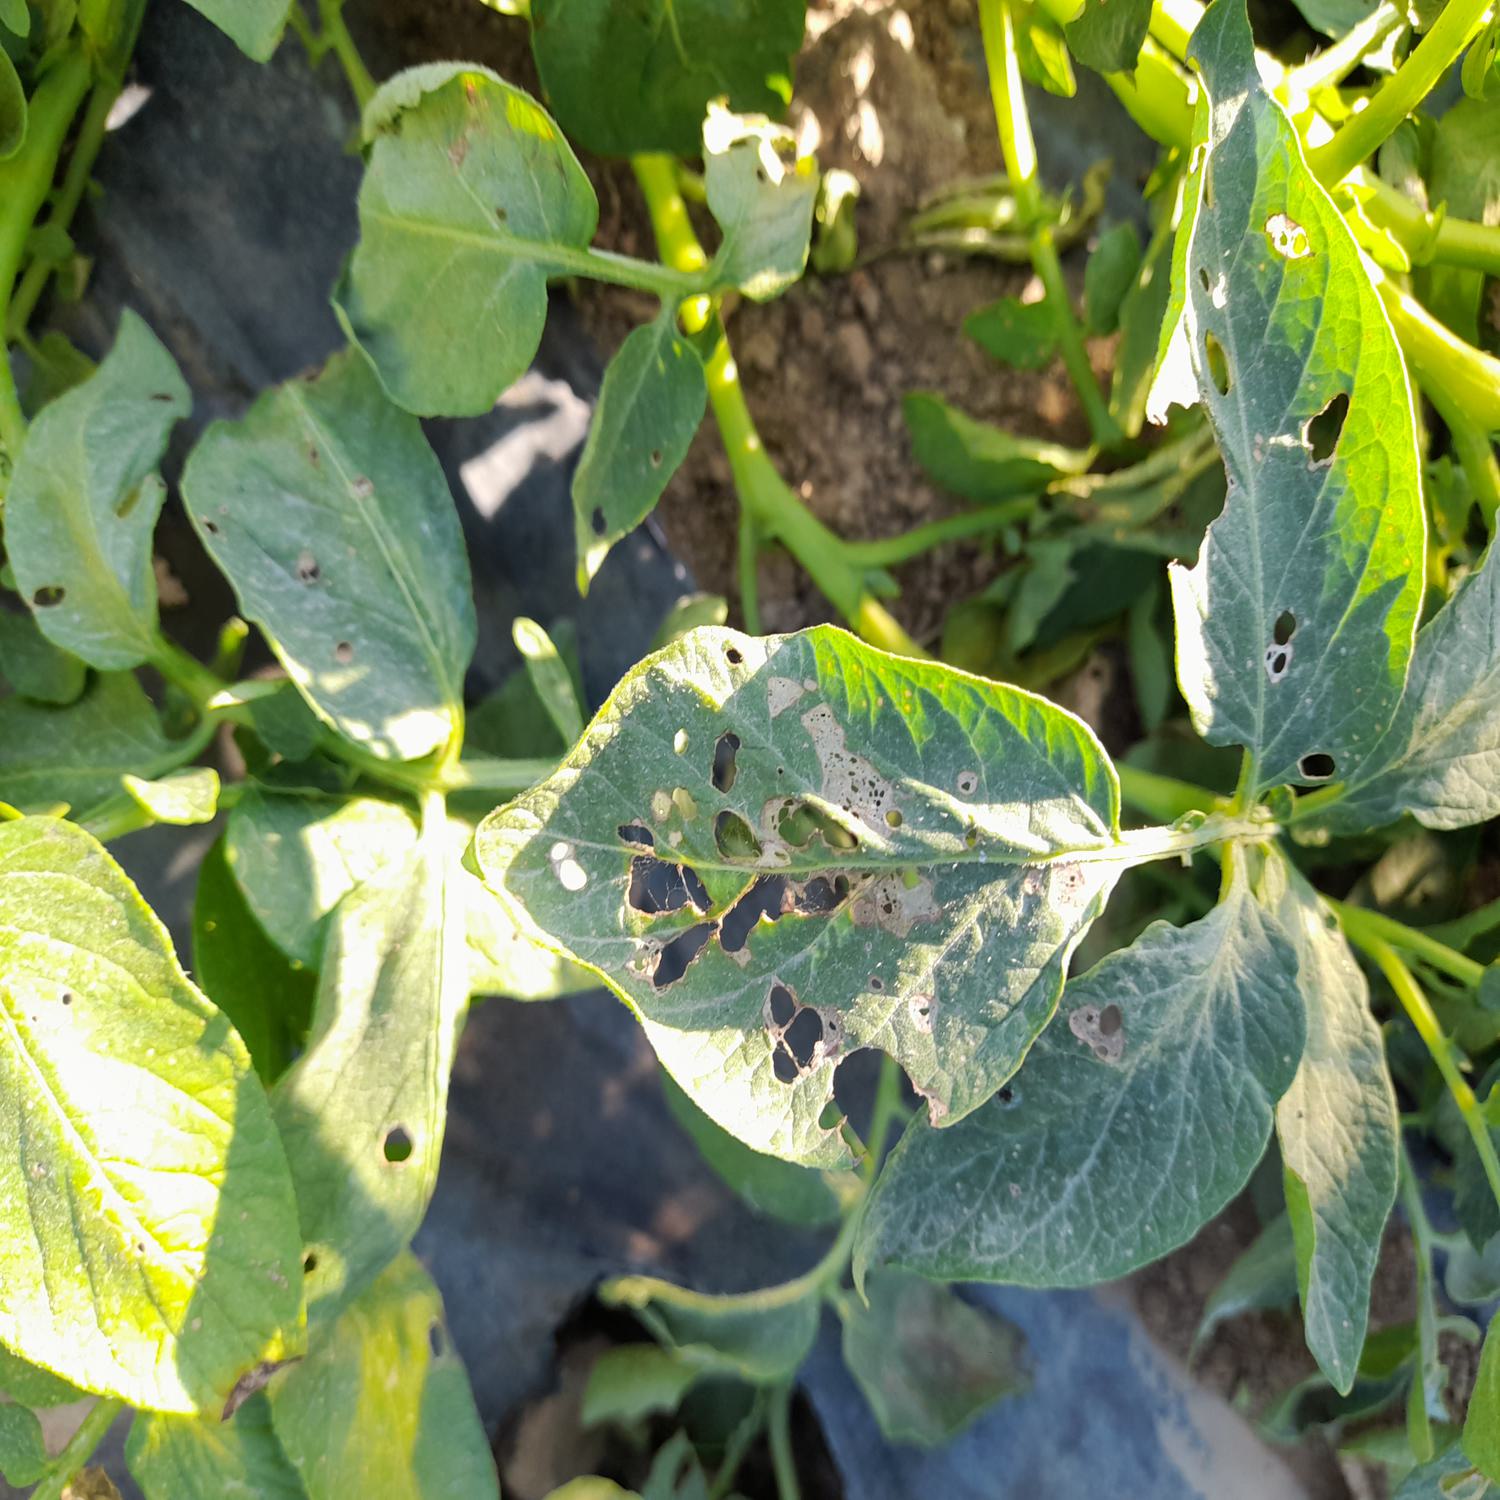
Label: Pest